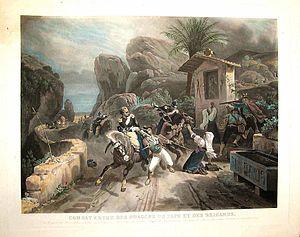
Jean-Pierre-Marie Jazet, né le 31 juillet 1788 à Paris, mort à Yerres le 16 août 1871 et inhumé à Paris le 18 août, est un graveur aquafortiste, à l'aquatinte et à la manière noire.